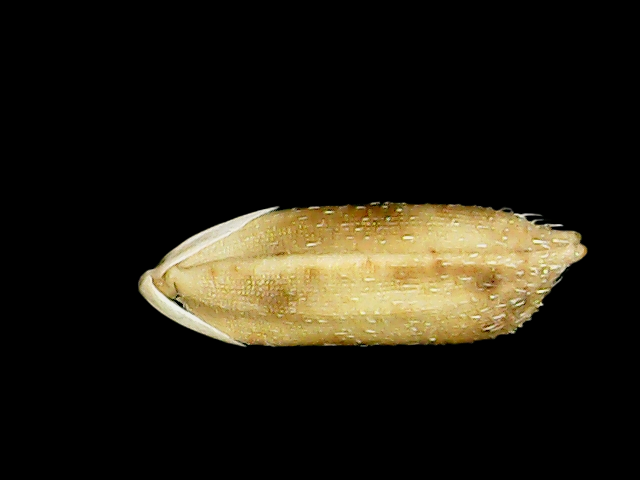
Rice variety: Bd51